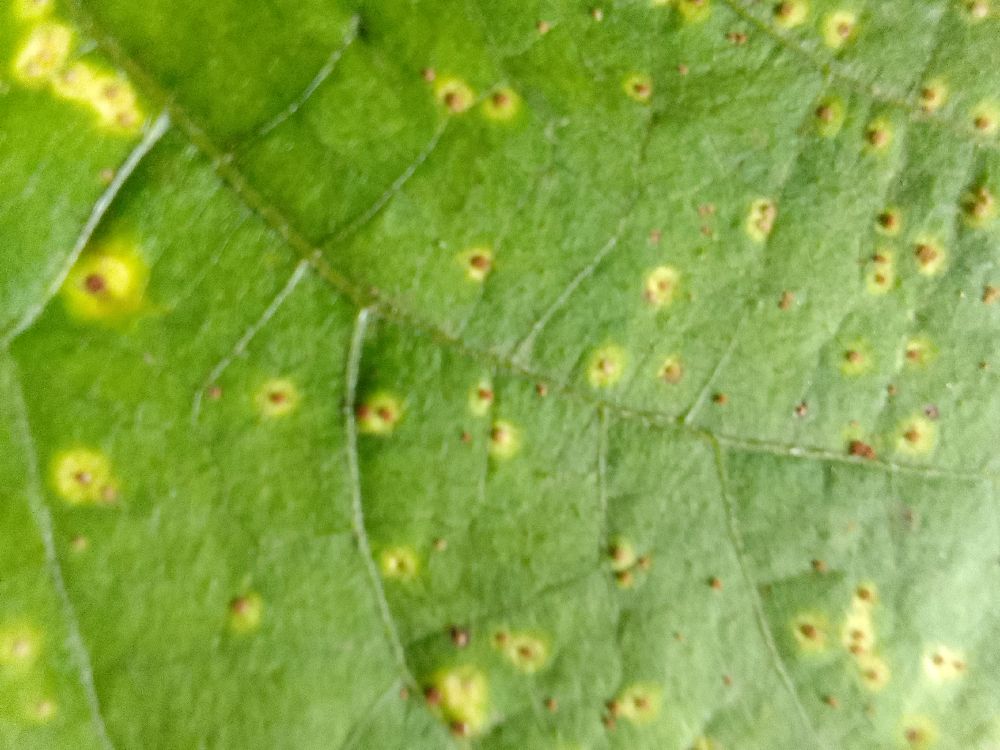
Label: rust